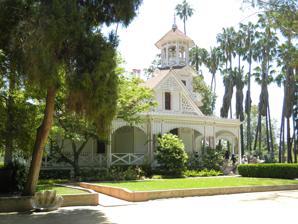
Building: Queen Anne Cottage and Coach Barn
Country: United States of America
Year built: 1879
Historic house in California, United States United States historic place Queen Anne Cottage and Coach Barn U.S. National Register of Historic Places California Historical Landmark No. 367 Show map of the Los Angeles metropolitan area Show map of California Show map of the United States Location 301 N. Baldwin Ave., Arcadia, California Coordinates 34°8′27″N 118°3′9″W / 34.14083°N 118.05250°W / 34.14083; -118.05250 Area 9.3 acres (3.8 ha) Built 1879 (coach barn), 1885−1886 (cottage) Architect Albert A. Bennett Architectural style Stick/Eastlake , Queen Anne , Storybook Cottage NRHP reference No. 80000804 CHISL No. 367 Added to NRHP October 31, 1980 Queen Anne Cottage and Coach Barn is a Victorian style pair of buildings at Baldwin Lake , on the grounds of the Los Angeles County Arboretum and Botanic Garden , located in Arcadia and the San Gabriel Valley of southern California . Elias Jackson "Lucky" Baldwin built the elaborate Coach Barn near the pond in 1879, and 'Baldwin's Belvedere' or the Santa Anita Ranch Guest Cottage on a peninsula in the pond in 1885−1886.  They are a California Historical Landmark , and were placed on the National Register of Historic Places for their significance as examples of Queen Anne Style architecture and for the associated, largely intact Victorian landscape design gardens. Cottage The cottage was constructed in 1885-1886 for Baldwin and his third wife, Lillie Bennett, the daughter of the cottage's architect Albert A. Bennett. Upon E.J.'s death in 1909, his daughter Anita closed the cottage and disposed of all furnishings. Some of the architectural elements of the cottage, such as the stained glass windows, black walnut doors, and marble fireplace mantels were stored in the coach barn. The stored items were reinstalled in the cottage during the 1951-1953 restoration. In 1993 the "X"-pattern fencing around the Queen Anne Cottage was refurbished and repaired as part of an Eagle Scout project by Erik Wanson, a member of Boy Scout Troop 351 in San Marino, California. Appearances in popular culture The cottage has been used for numerous films and television shows, most famously for the opening of Fantasy Island where the character of Tattoo can be seen ringing the bell in the cottage's tower and Mr. Roarke is seen exiting from it. The cottage was featured in Visiting... with Huell Howser Episode 1018. Historic house museums Public tours of the Cottage are available only one or two days each year. The 1840 Hugo Reid Adobe of Mexican era Rancho Santa Anita , later Baldwin's main ranch house, is also on Baldwin Lake within the Arboretum. California Historical Landmark Marker California Historical Landmark Marker NO. 367 at the site reads: NO. 367 E. J. BALDWIN'S QUEEN ANNE COTTAGE - Designed by A. A. Bennett for entertaining, the cottage was constructed by Elias Jackson ('Lucky') Baldwin in 1881. Since there was no kitchen, meals were served from the nearby adobe (built by Hugo Reid in 1839) where Baldwin actually lived. The building was restored and dedicated May 18, 1954 as part of Los Angeles State and County Arboretum. References